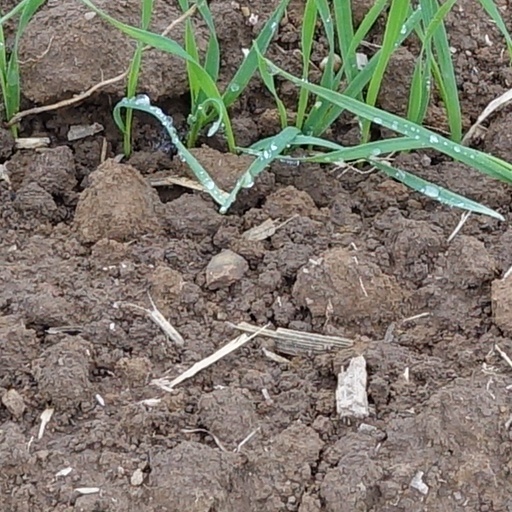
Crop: wheat